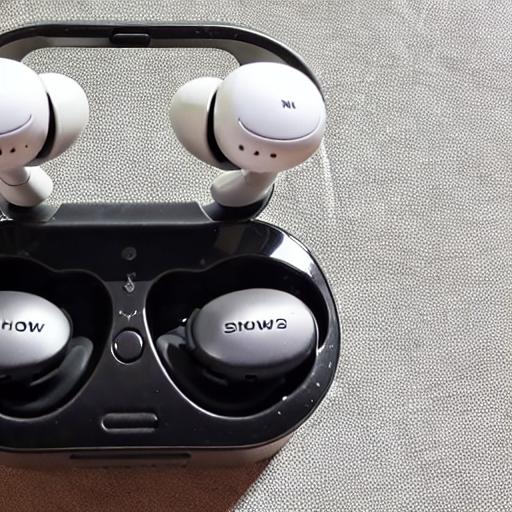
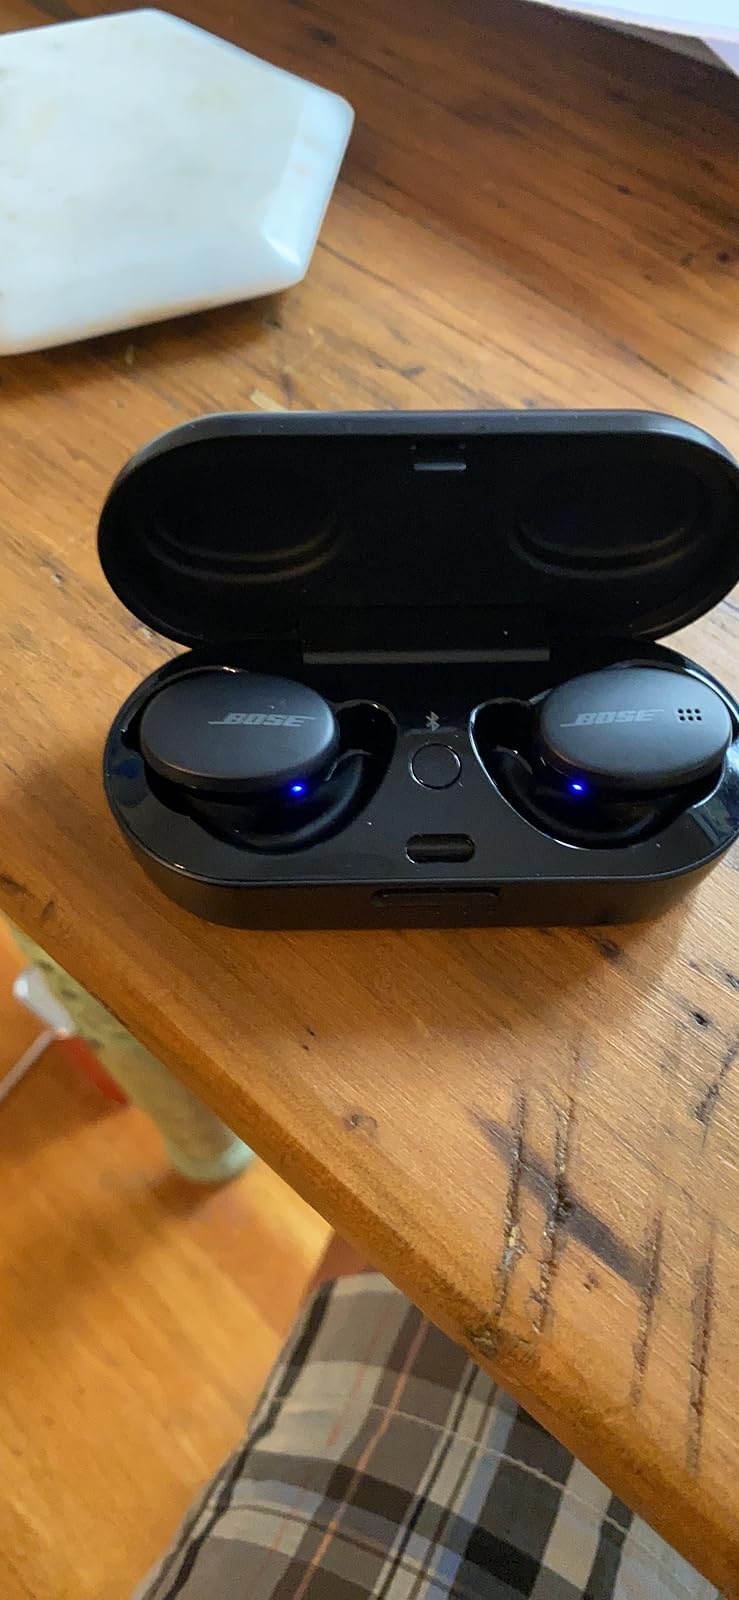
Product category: earbuds
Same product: no